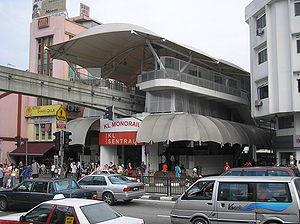
Le monorail de Kuala Lumpur, ou KL Monorail, est un système de transport guidé de type monorail exploité à Kuala Lumpur, la capitale de la Malaisie.
La gare de Kuala Lumpur Sentral est une gare ferroviaire de la capitale de la Malaisie, Kuala Lumpur. Important pôle d'échanges, elle accueille notamment une station terminus du monorail de Kuala Lumpur.